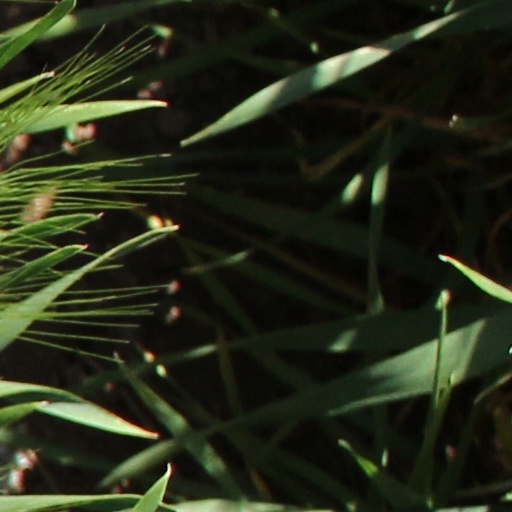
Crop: wheat